Clement Cor

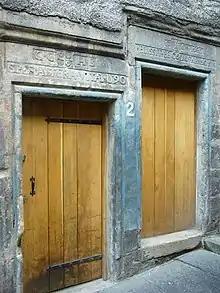
Doorways at Advocate's Close carved with Clement Cor's initials

Cor was the eldest son of Andrew Cor, a merchant in Edinburgh. Cor became a burgess of Edinburgh in 1566 and served the burgh council as a Dean of Guild, and Bailie. He acquired a property in Advocates Close in 1579 and his house, built or rebuilt around 1590, is a rare survival of an Edinburgh merchant's house of this date. A painted renaissance ceiling was discovered in the house in 2010 and dated by dendrochronology to Cor's period of ownership.